Villa Verdi

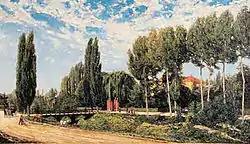
View of the setting of the Villa Verdi in an 1870 painting.

Apart from his visits to European cities, sometimes wintering in Genoa, and part of the winters of 1862 and 1863 in Russia for the premiere of "La forza del destino", most of Verdi's life was lived at the Villa. After Strepponi's death in 1897, Verdi spent less time there. He personally oversaw the management of the estate and ran a profitable farming business.